Fifth Third Arena

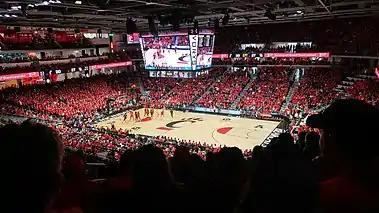
March 10, 2019 hosting Houston

On October 2, 2018, UC announced the array of new concession options for the renovated Fifth Third Arena. This selection included local staple eateries such as Skyline Chili, Taste of Belgium, and Frisch's Big Boy as well as local craft brewery selections at their new in arena bars including Rhinegeist and Madtree Brewing.